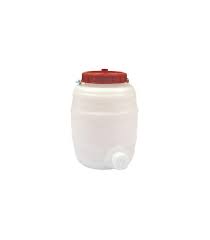
Waste category: plastic